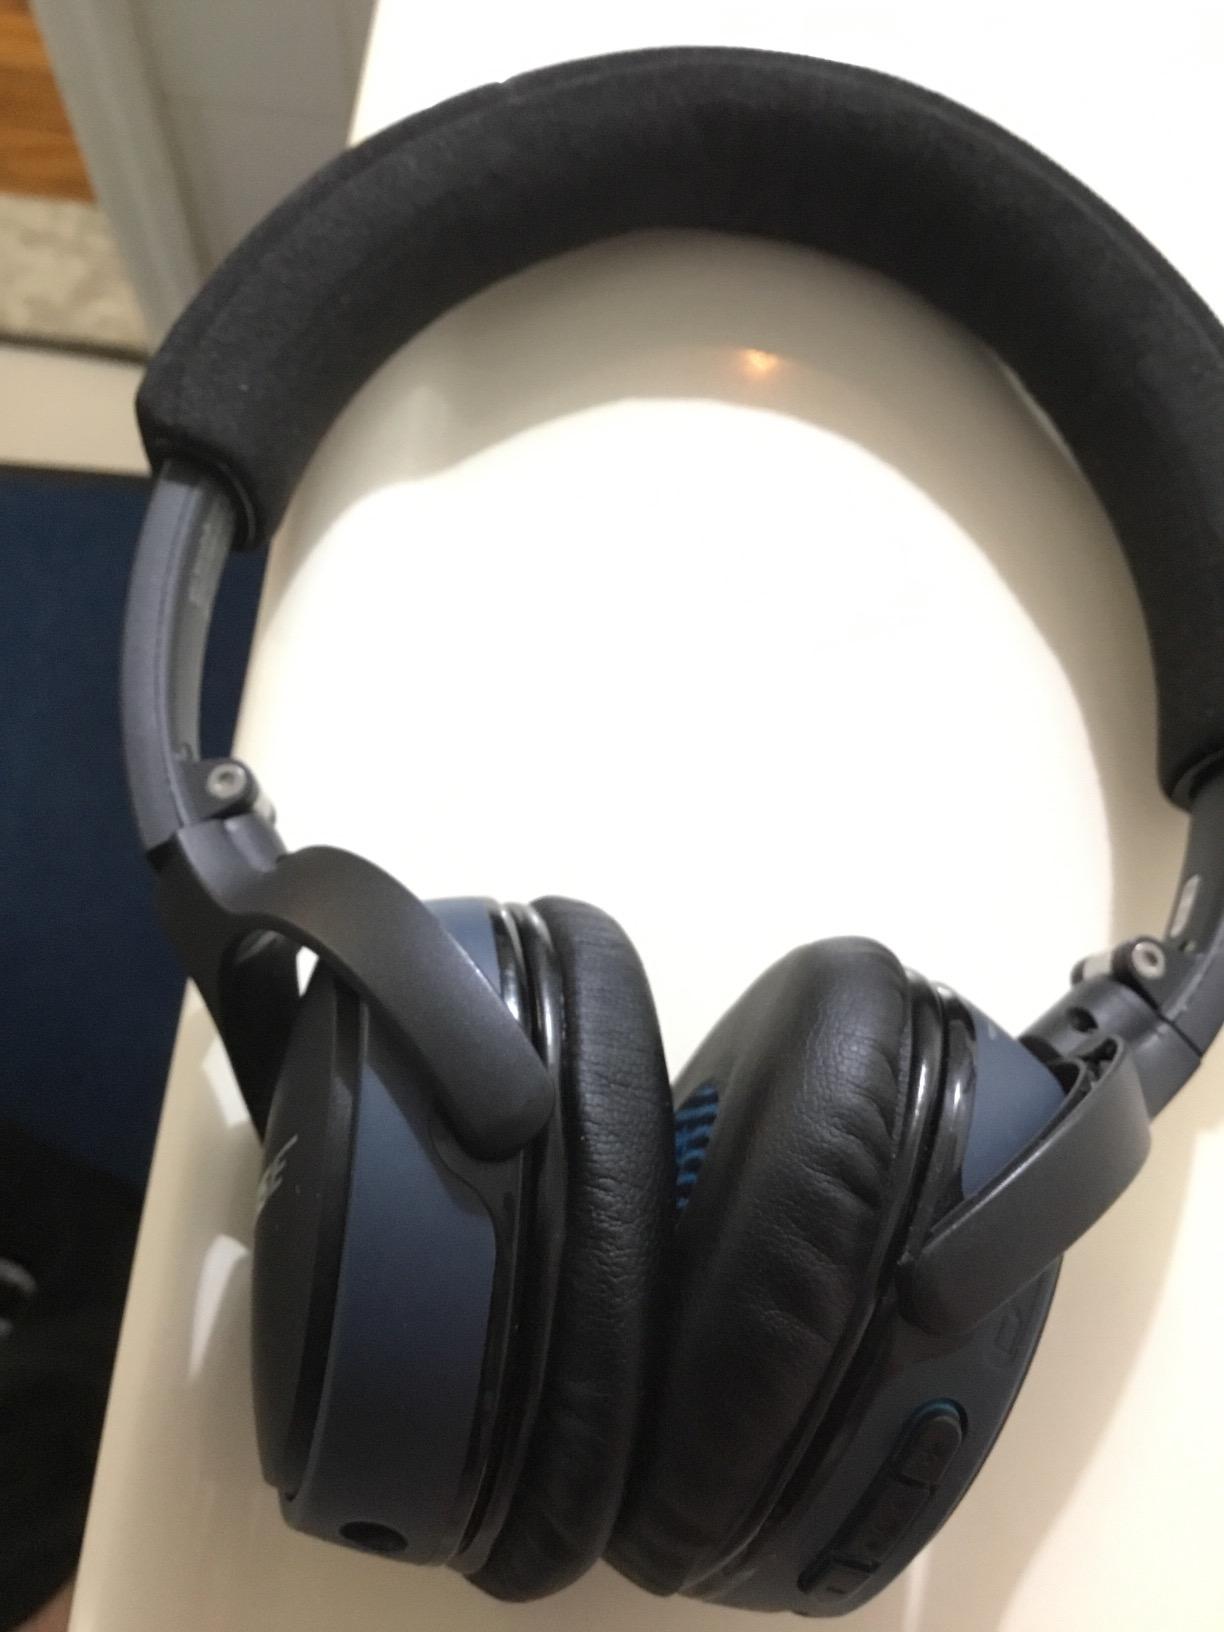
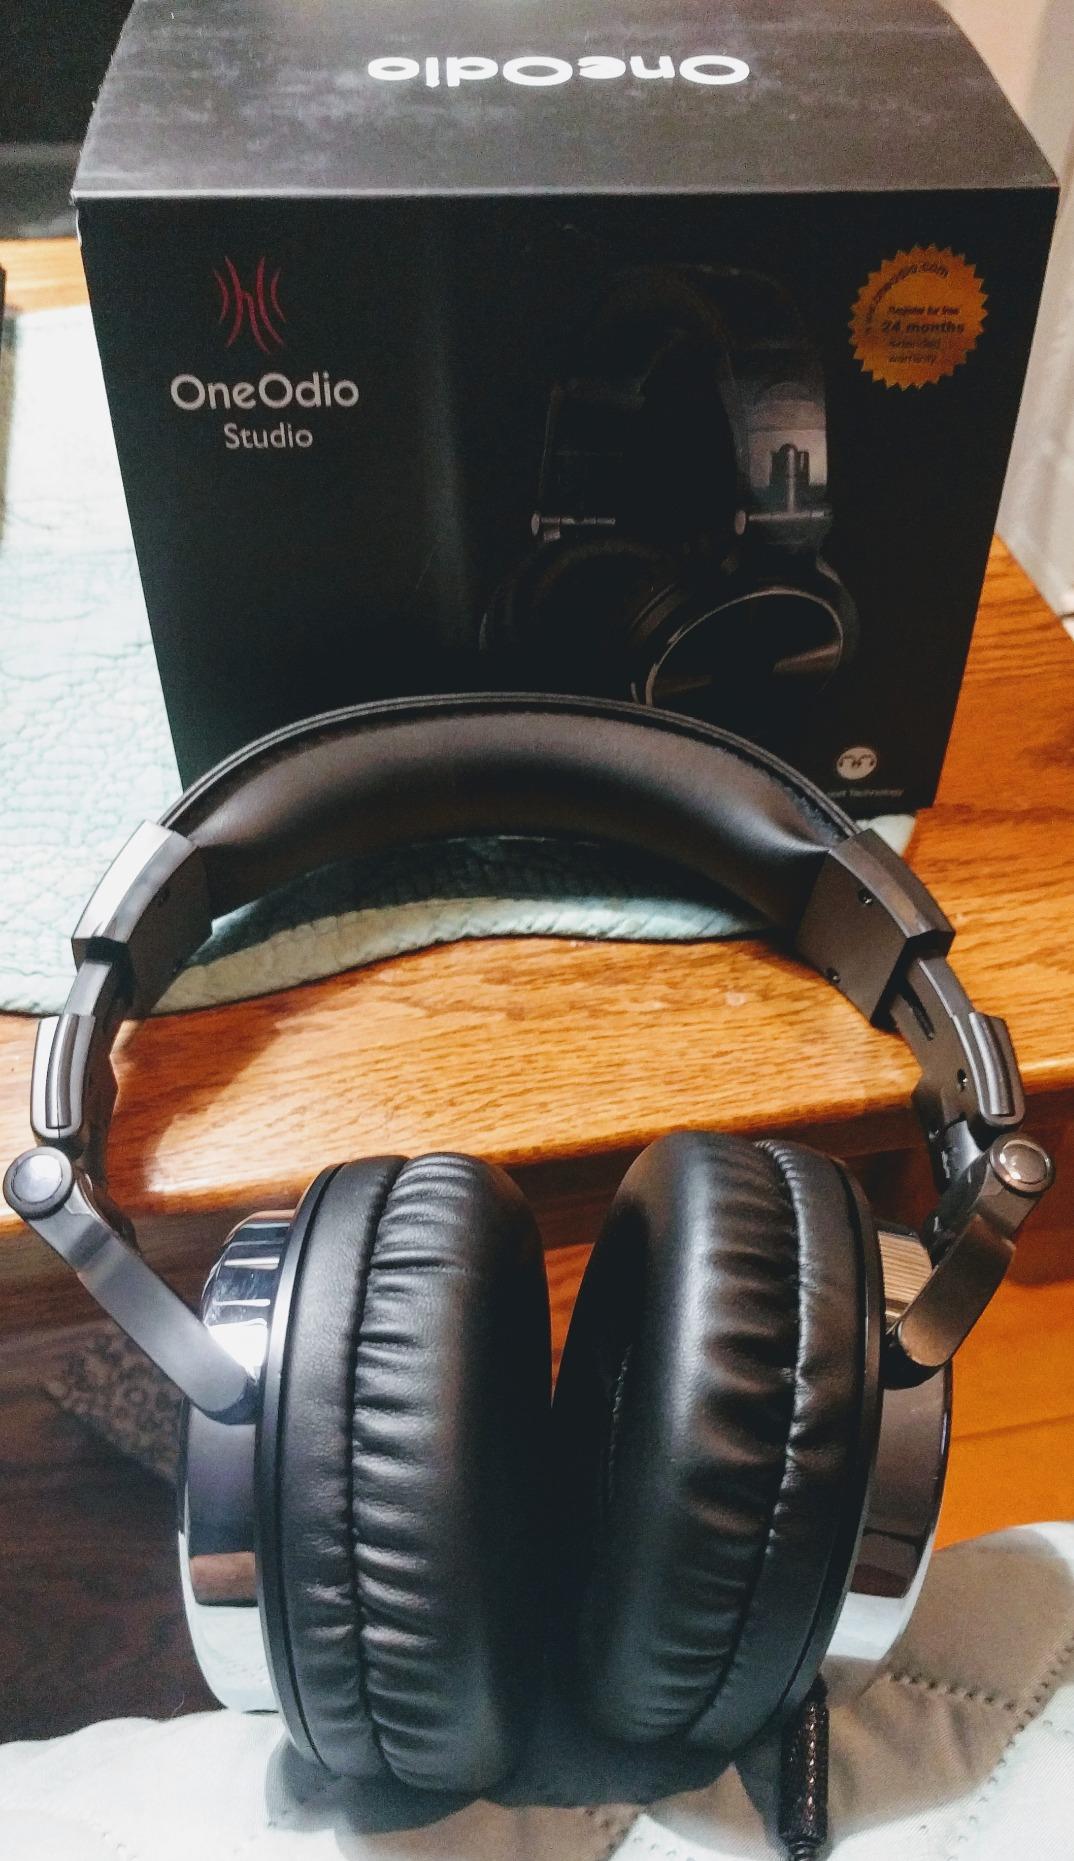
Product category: headphones
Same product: no